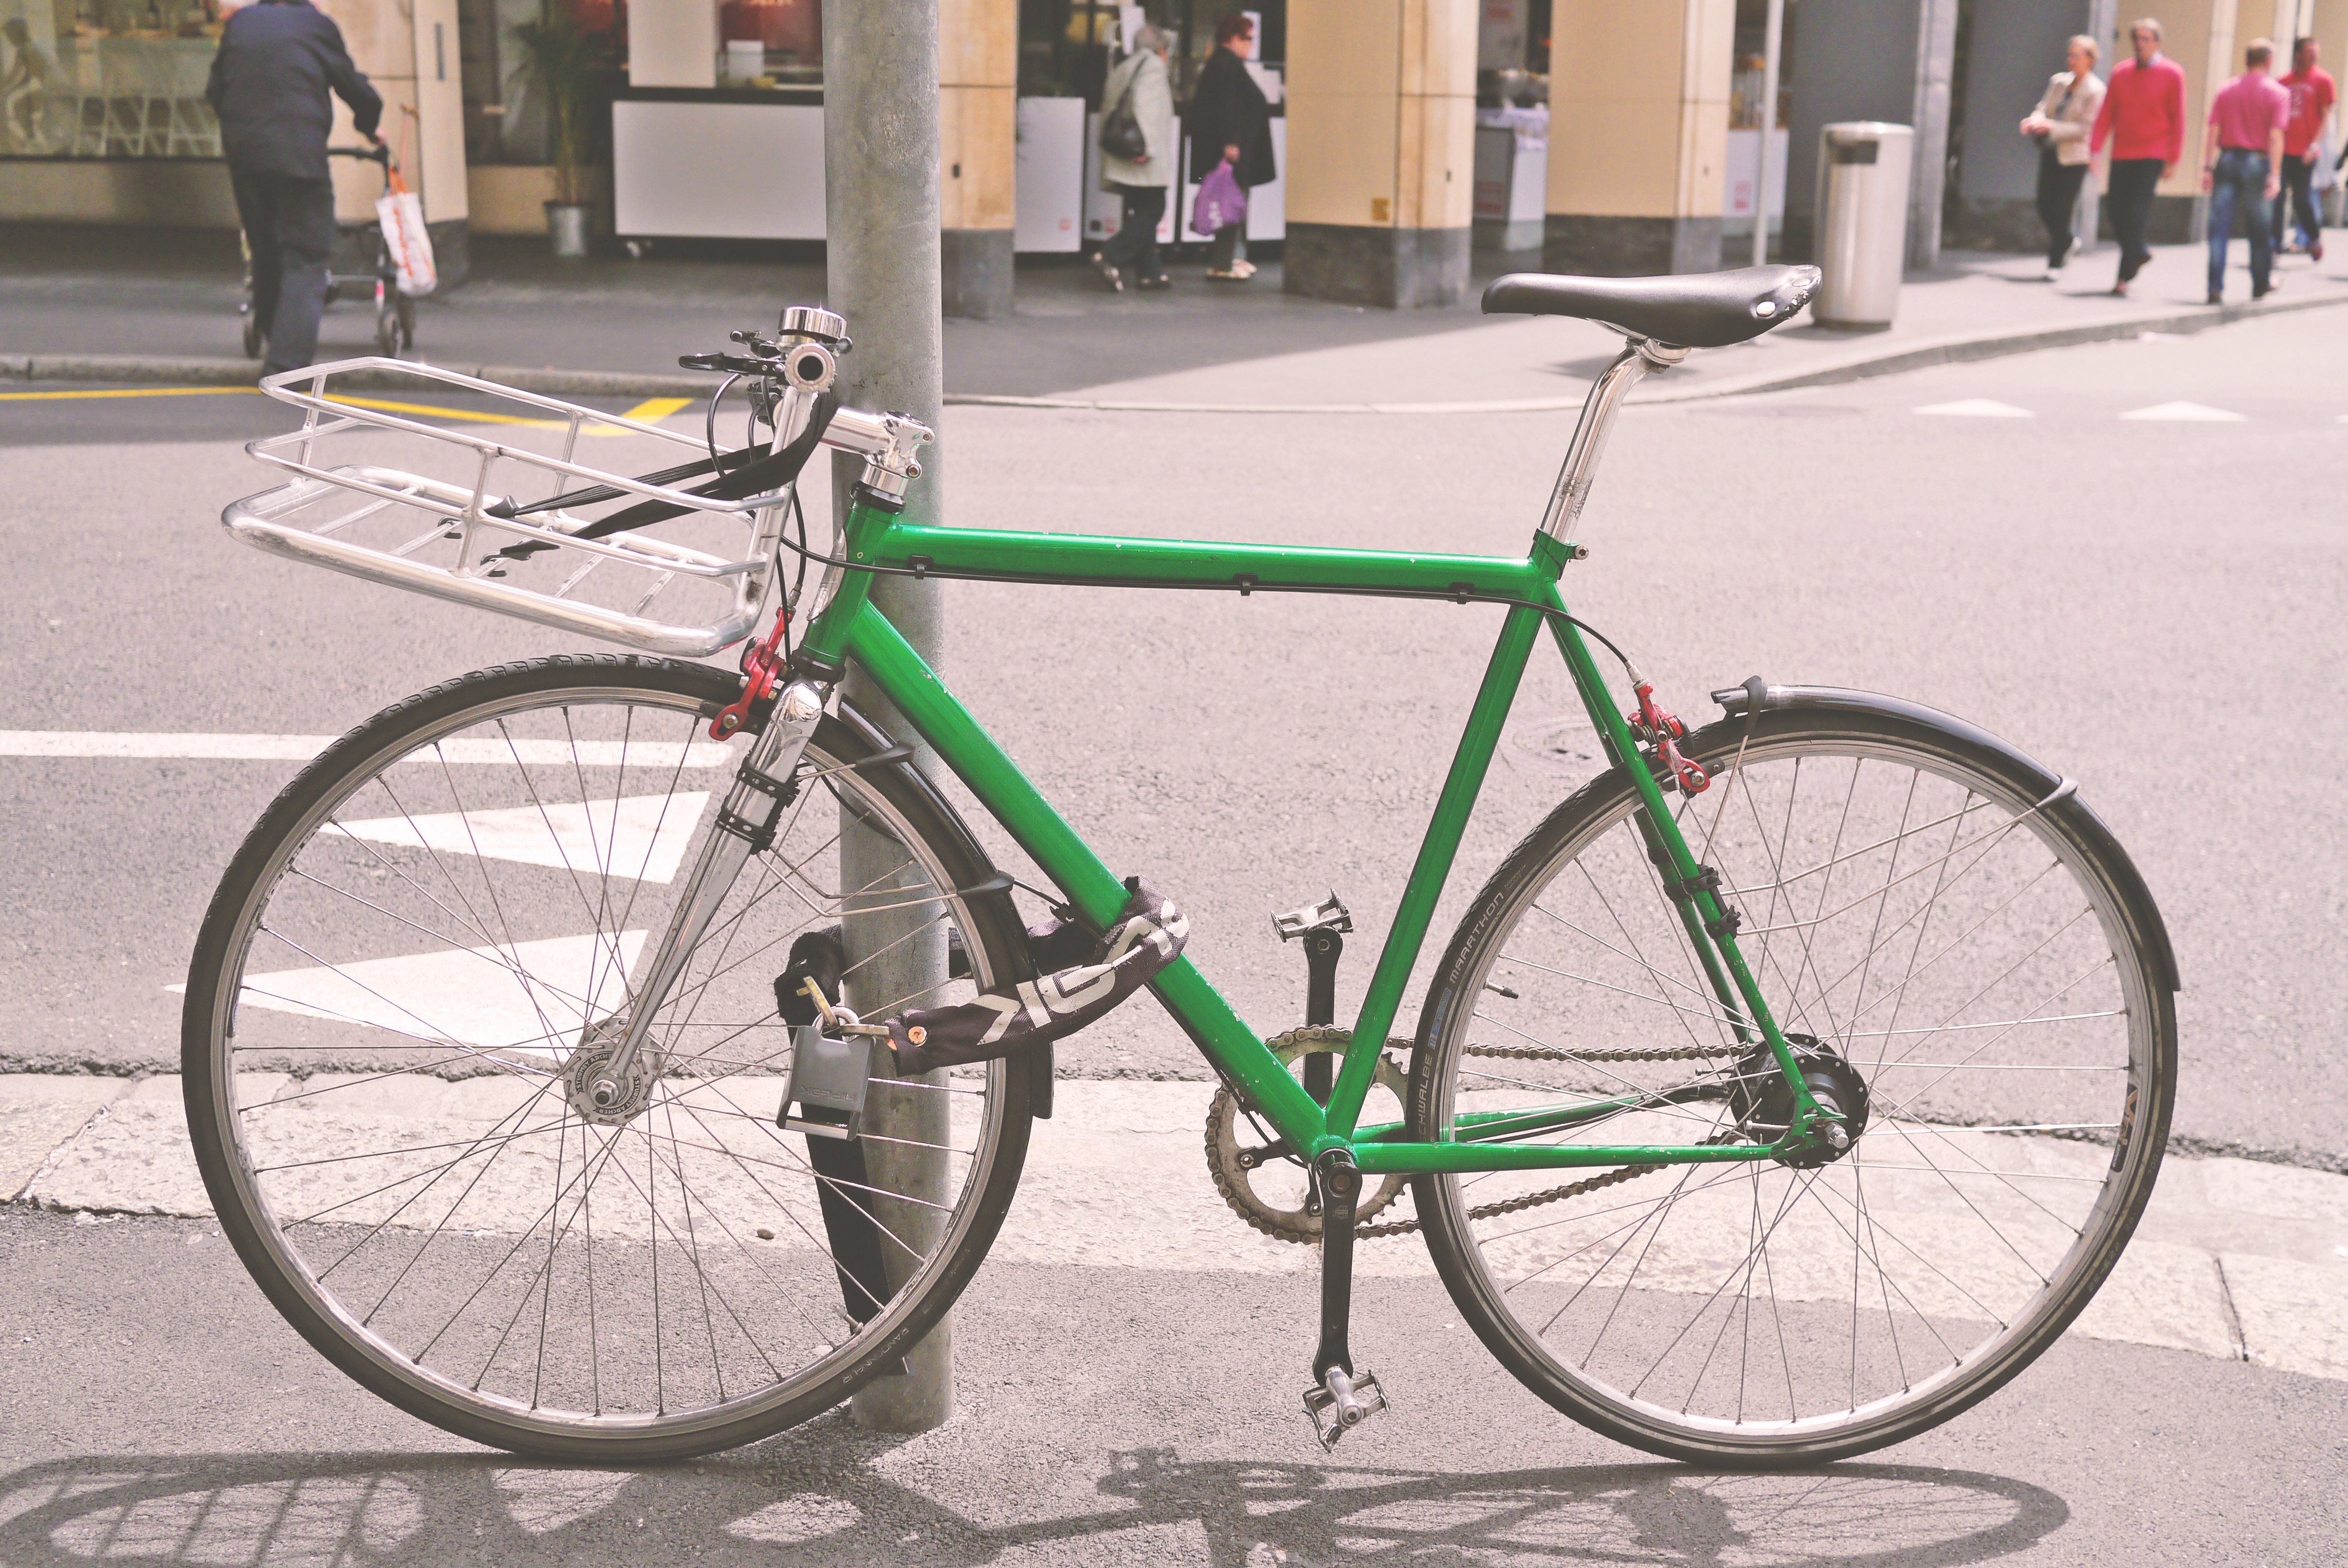
road, wheel, retro, bicycle, bike, parking, city, urban, downtown, summer, green, vehicle, city life, lane, hipster, sports equipment, mountain bike, cycling, move, locomotion, hip, street photography, bicycle frame, road cycling, land vehicle, cyclo cross bicycle, road bicycle, racing bicycle, hybrid bicycle